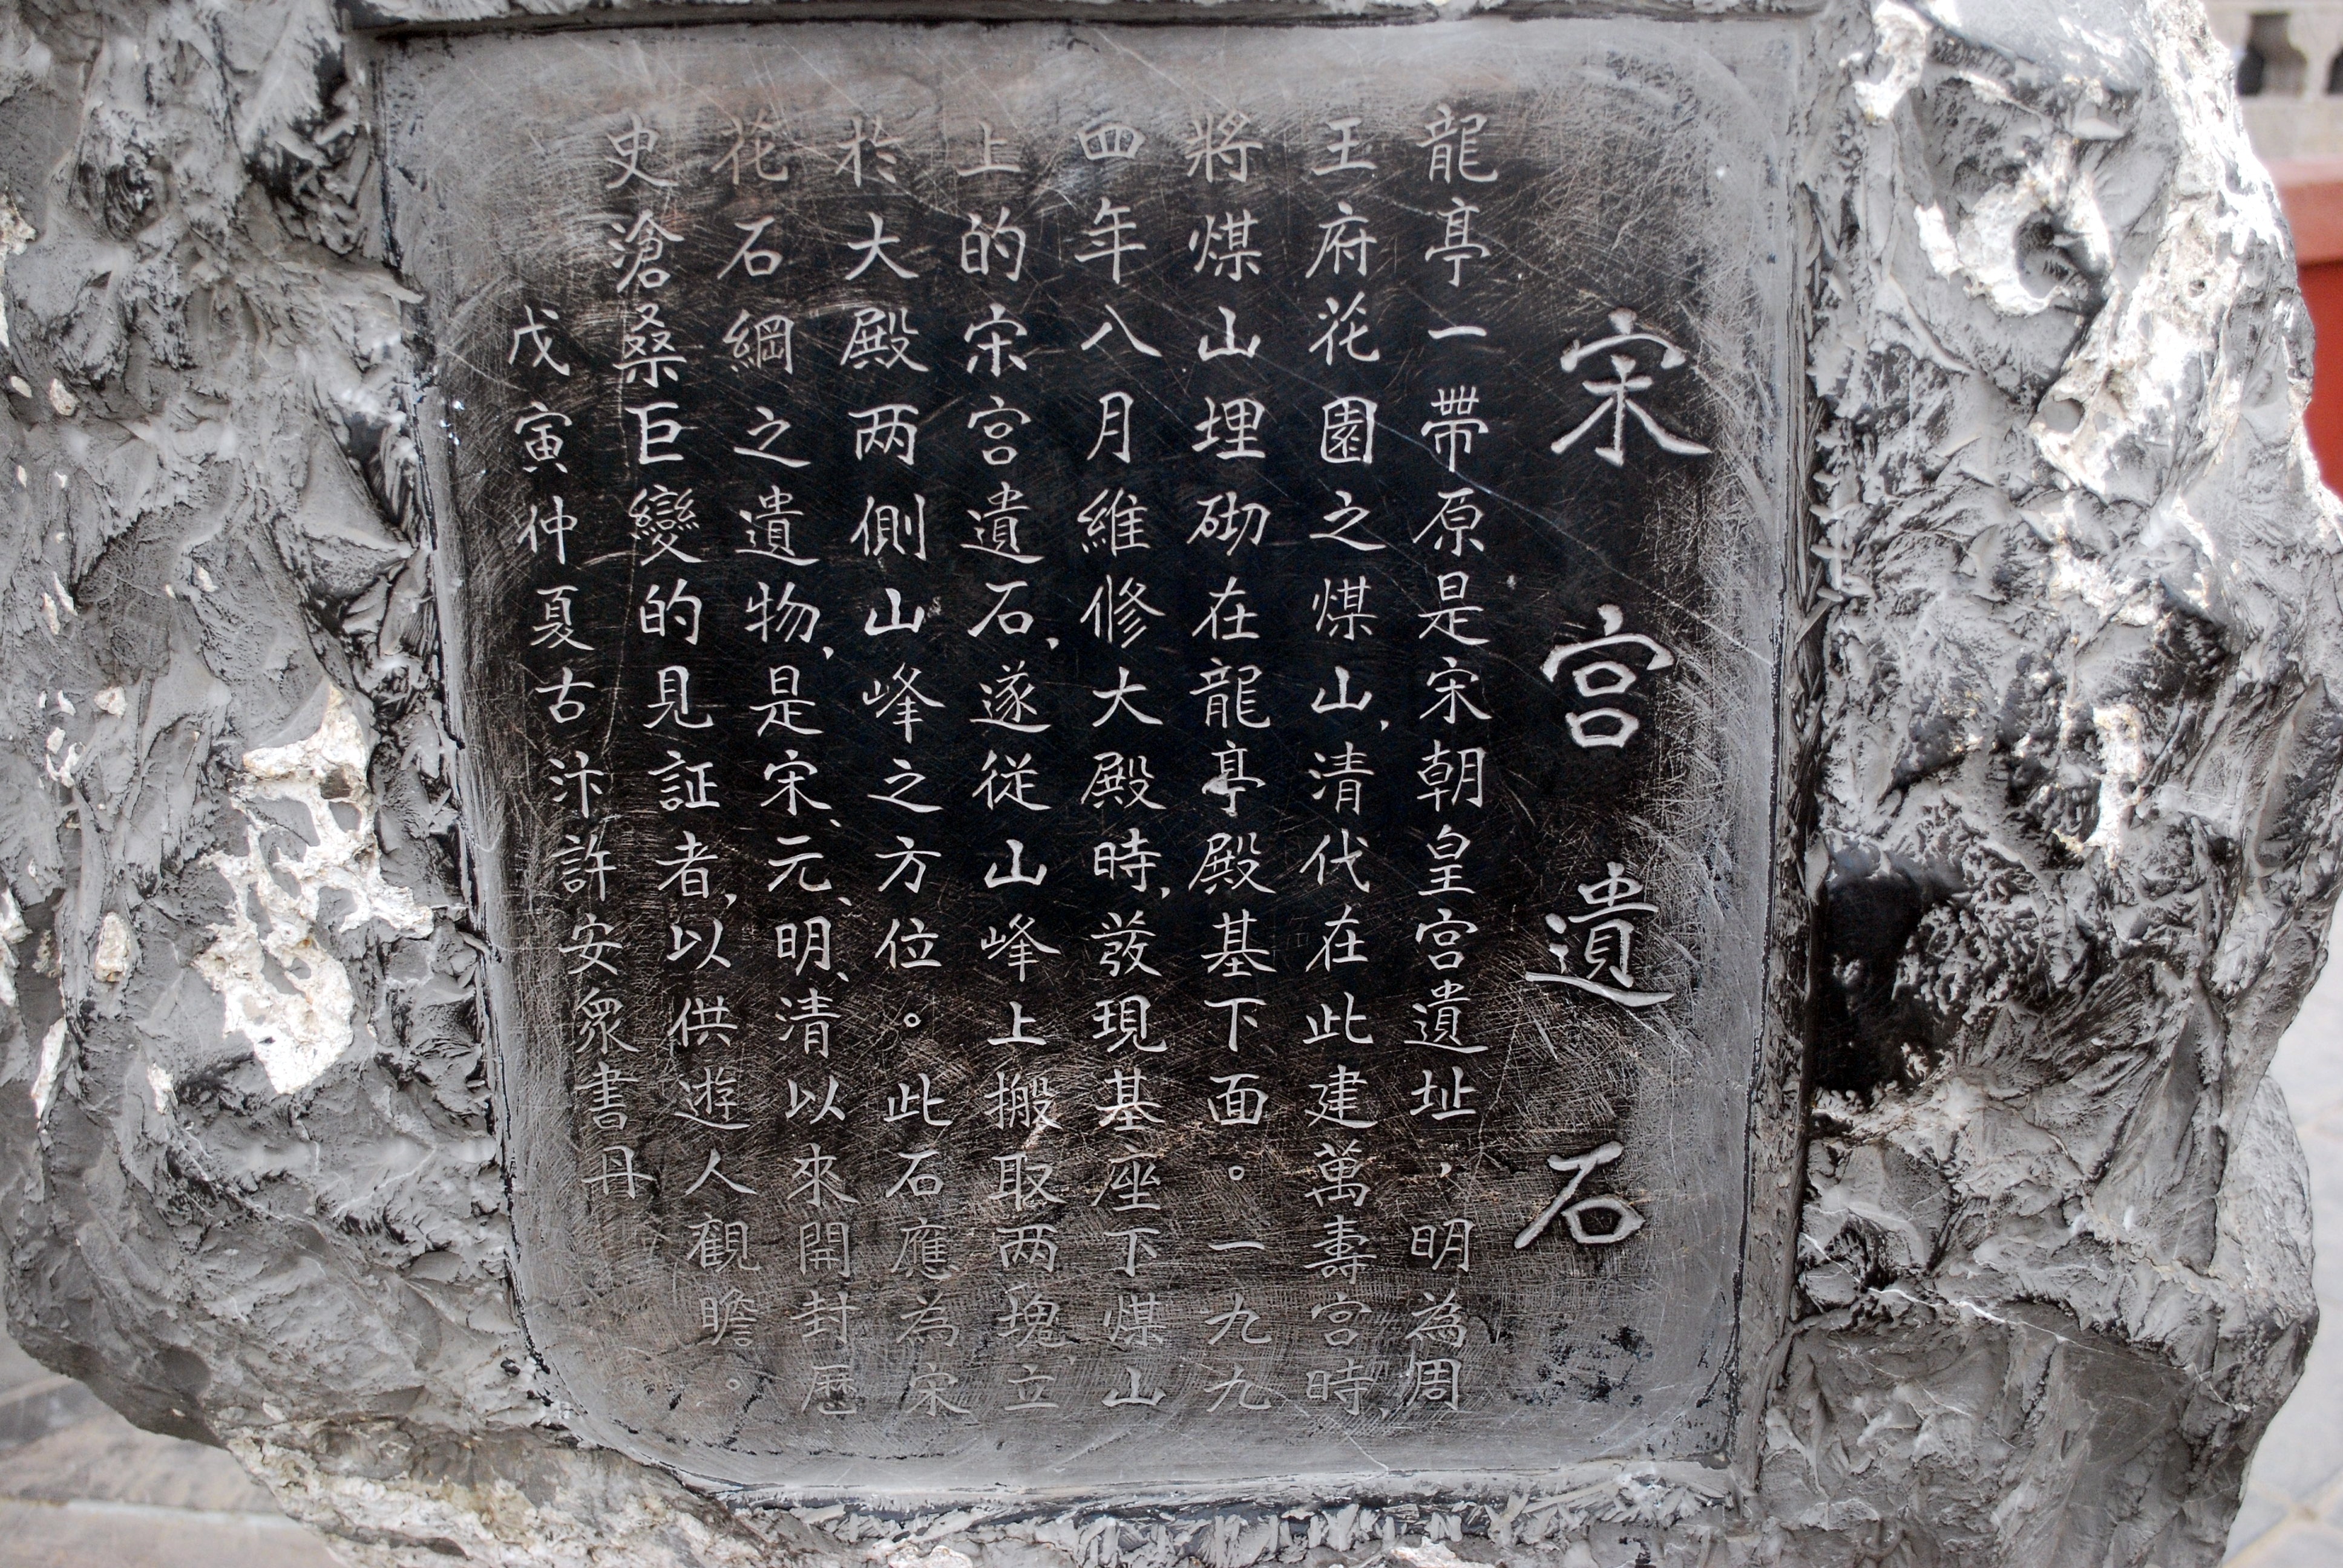
rock, wall, stone, ice, tablet, chinese, material, sculpture, art, temple, inscription, carving, characters, ancient history